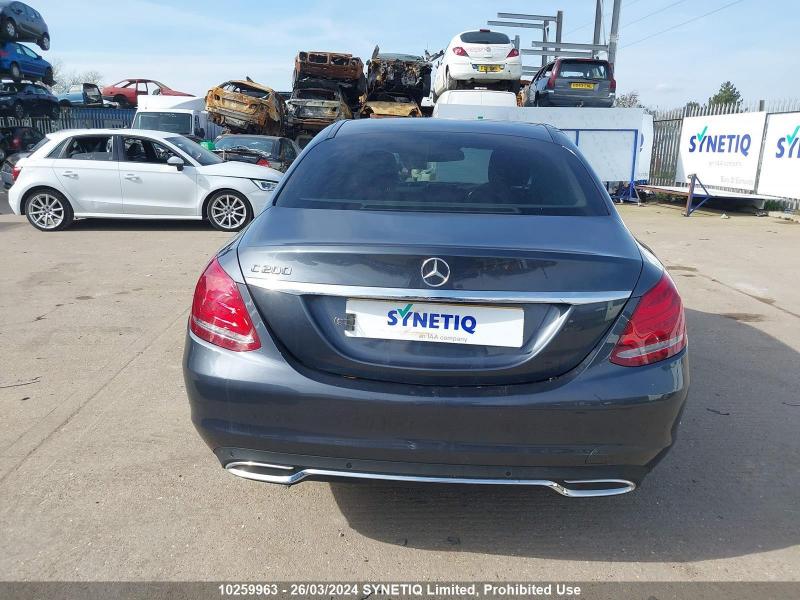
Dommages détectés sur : plaque d'immatriculation arrière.
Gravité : mineur